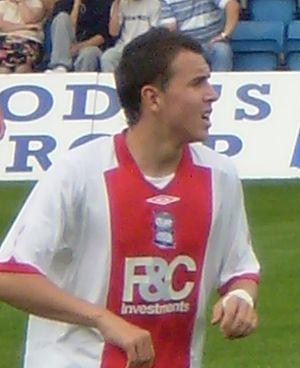
Jordon Mutch, né le 2 décembre 1991 à Alvaston dans la banlieue de Derby, est un footballeur anglais qui évolue au poste de milieu de terrain.